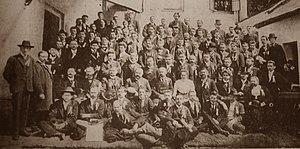
Le sionisme est le mouvement national du peuple juif visant à la création d'un foyer national juif – le rétablissement de l'autodétermination juive en Terre d'Israël. Le mouvement national juif apparaît principalement en Europe de l'Ouest et centrale au xixᵉ siècle, et aboutit à la création de l'État d'Israël en 1948.